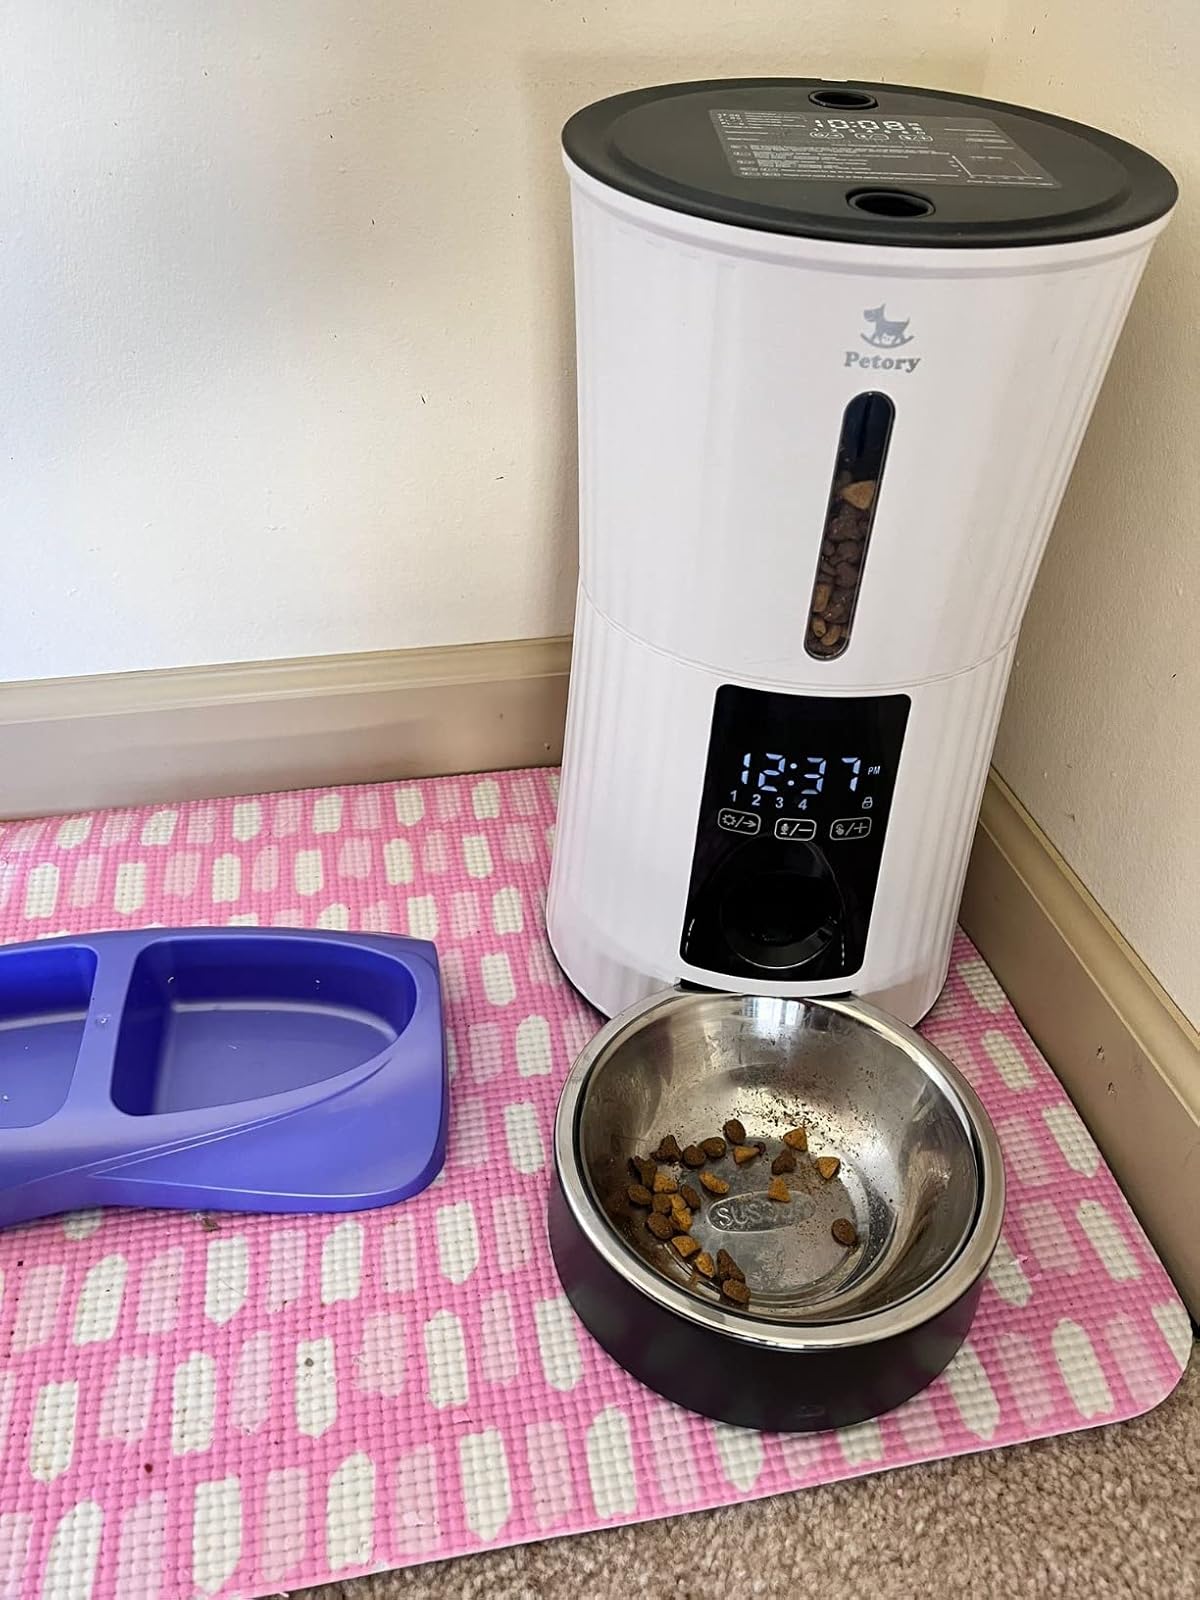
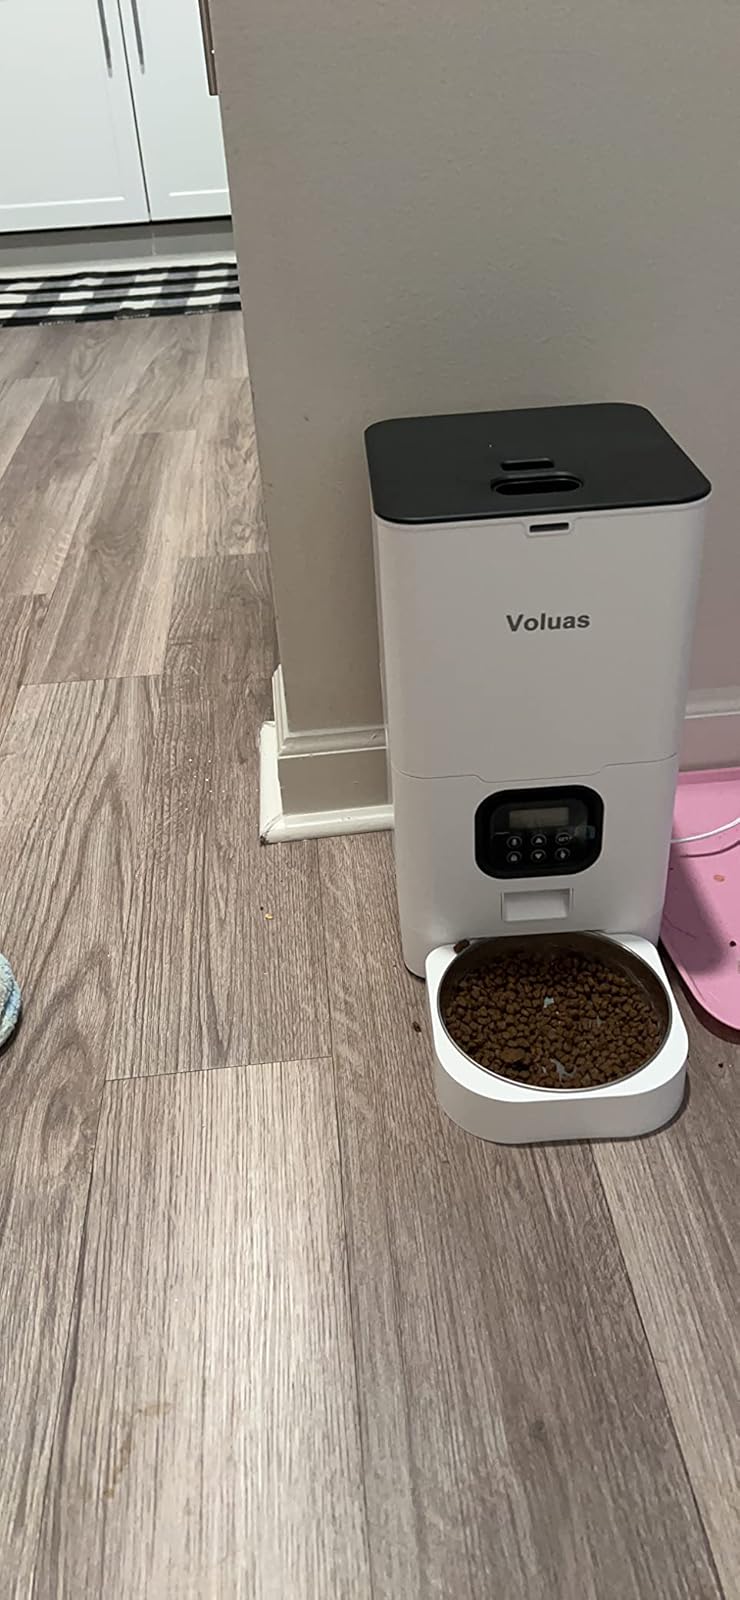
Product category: items_feeder
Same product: no